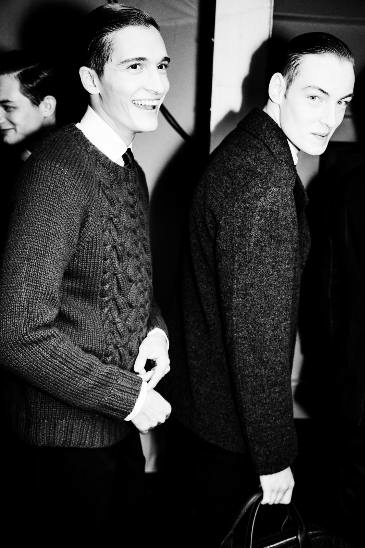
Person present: Yes